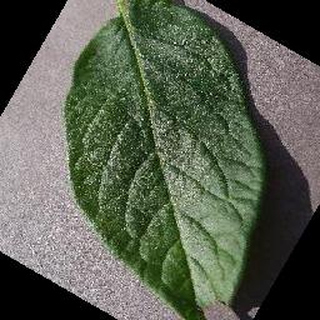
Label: healthy_potato